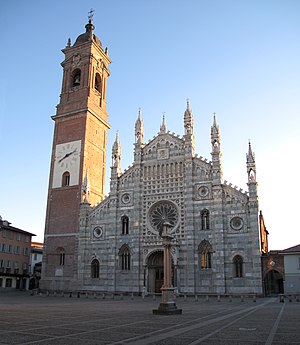
Jernkronen / Historie
Katedralen i Monza
Jernkronen er navnet på den langobardiske kongekrone, som blev brugt til at krone langobardiske, tysk-romerske og italienske konger fra starten eller midten af det 9. århundrede indtil det 19. århundrede. I dag opbevares kronen i Monzakatedralen nær Milano, Lombardiets nuværende hovedstad. Kronen er samtidig et relikvie, da der på indersiden sidder et tyndt jernbånd, som efter traditionen skal være smedet af jernet fra de nagler, der blev brugt til Jesu korsfæstelse.